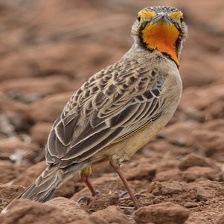
Species: CAPE LONGCLAW
Scientific name: MACRONYX CAPENSIS